Cliff Durant

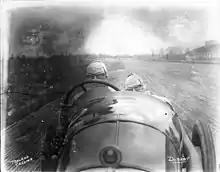
Durant at Tacoma Speedway in 1922

Durant was a co-owner of the Beverly Hills Speedway (1920–1924), a board track, along with the Speedway Association, which consisted of Durant, Cecil B. DeMille, Jake Dansinger and Silsbee Spalding, among others. It was located at the site of the present Beverly Wilshire Hotel.